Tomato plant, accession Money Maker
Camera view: bottom (45 deg); turntable rotation: 240 degrees
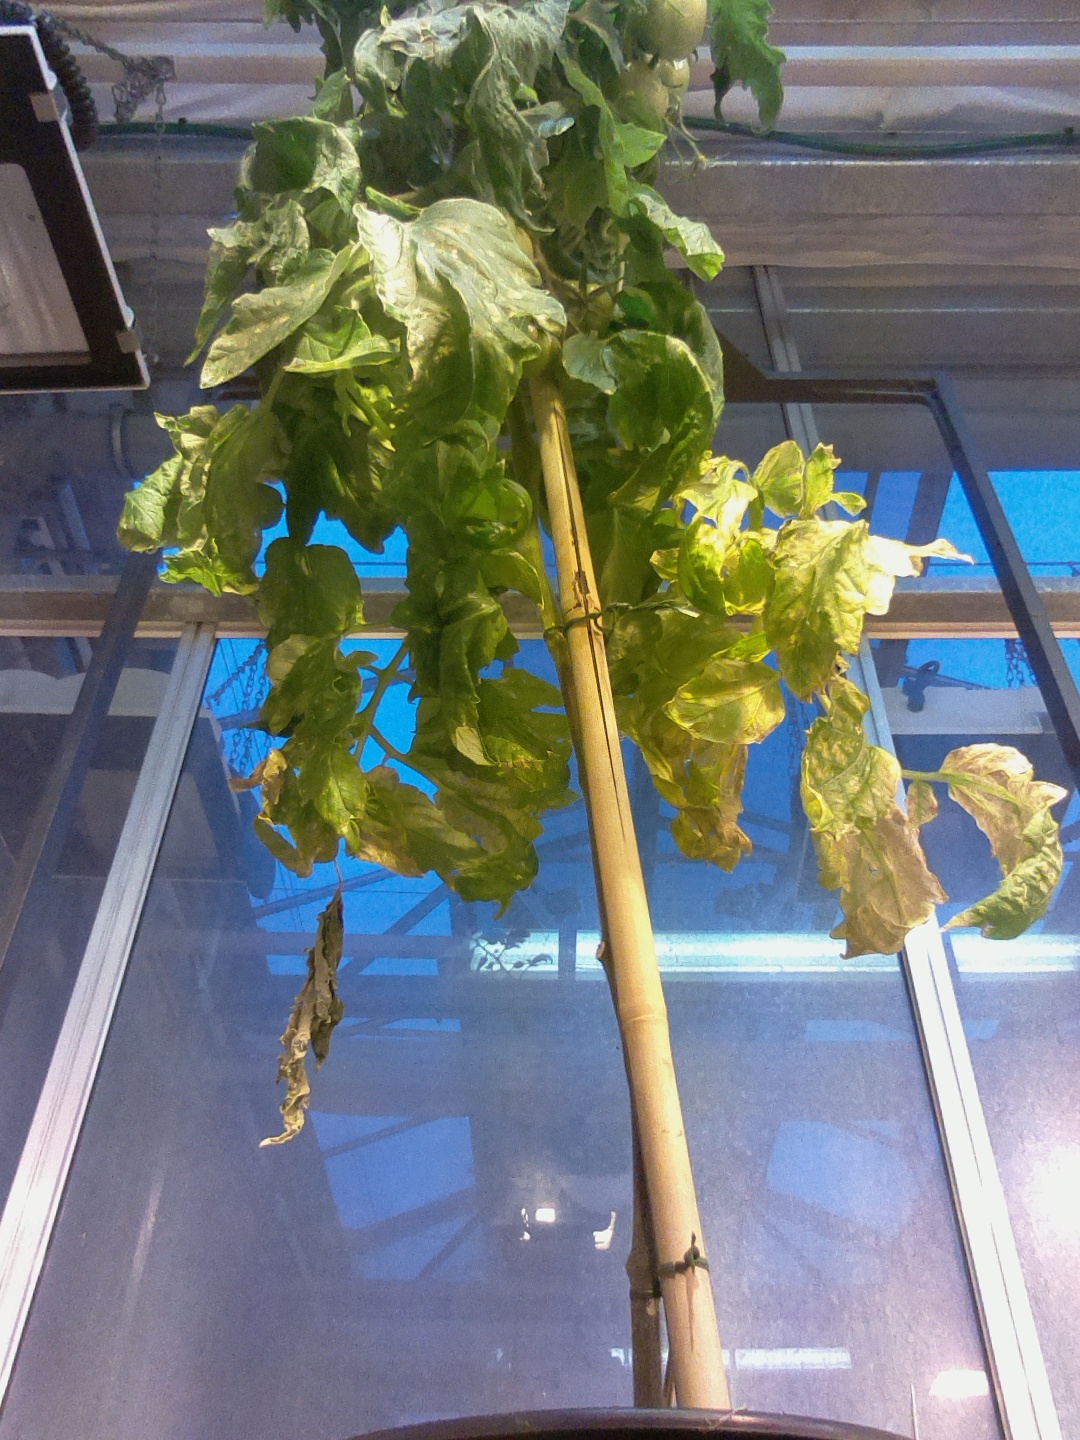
BBCH growth stage 76: 60%-70% of final fruit size